Renault DeZir

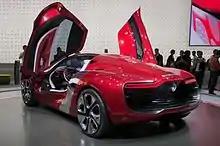
Renault DeZir rear with butterfly doors open at the 2010 Paris Motor Show

The DeZir appears as a playable vehicle in video games including "Asphalt", "Driveclub" and "Real Racing 3".